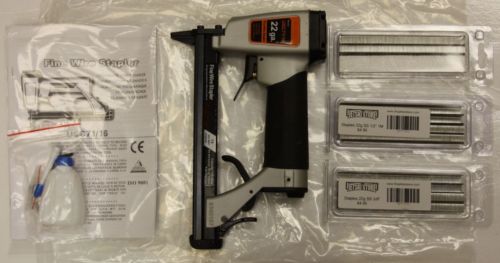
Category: stapler